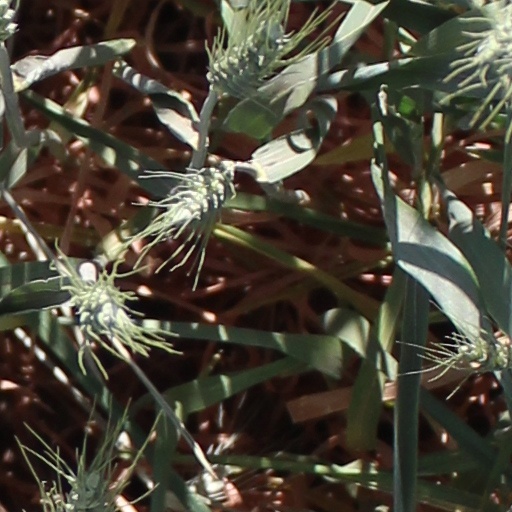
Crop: wheat